UB40

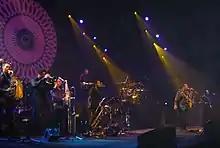
UB40 live in Wellington, New Zealand, in 2004

On 24 January 2008, it was announced that Ali Campbell would be leaving the group after 30 years. Initially, it was stated that Campbell was departing to focus on solo projects, but Campbell later revealed that he was leaving "due to management and business disputes." The remaining seven members issued a statement, saying: "Ali made a very simple decision; he chose to pursue and prioritise his solo career over continuing to work with UB40 after February 2008. It's as simple as that". Mickey Virtue departed shortly thereafter, citing the same issues as Campbell had as the reasons for his departure.